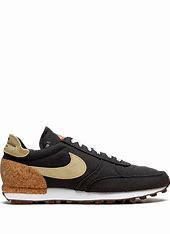
Brand: Nike
Model: Dbreak Type